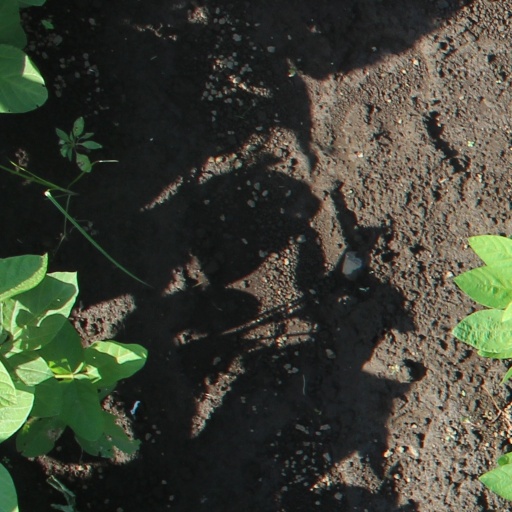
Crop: soybean